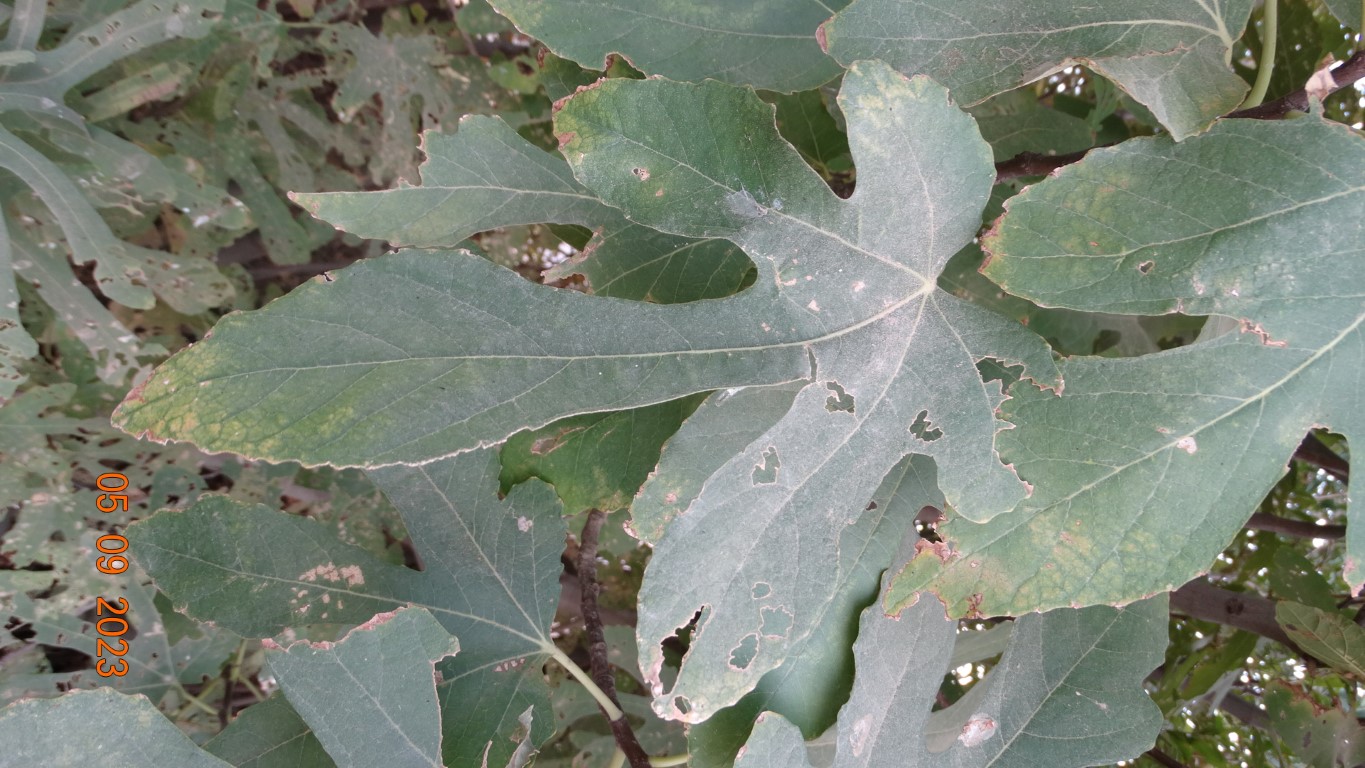
Label: infected